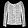
Label: Shirt